Peruvian colonial architecture

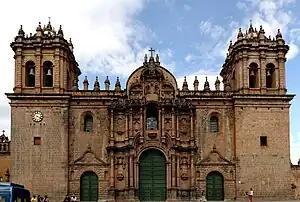
Cathedral of Cusco. Andean Baroque style of plateresque xiloformo

The Peruvian colonial architecture, developed in the Viceroyalty of Peru between the 16th and 19th centuries, was characterized by the importation and adaptation of European architectural styles to the Peruvian reality, yielding original architecture.